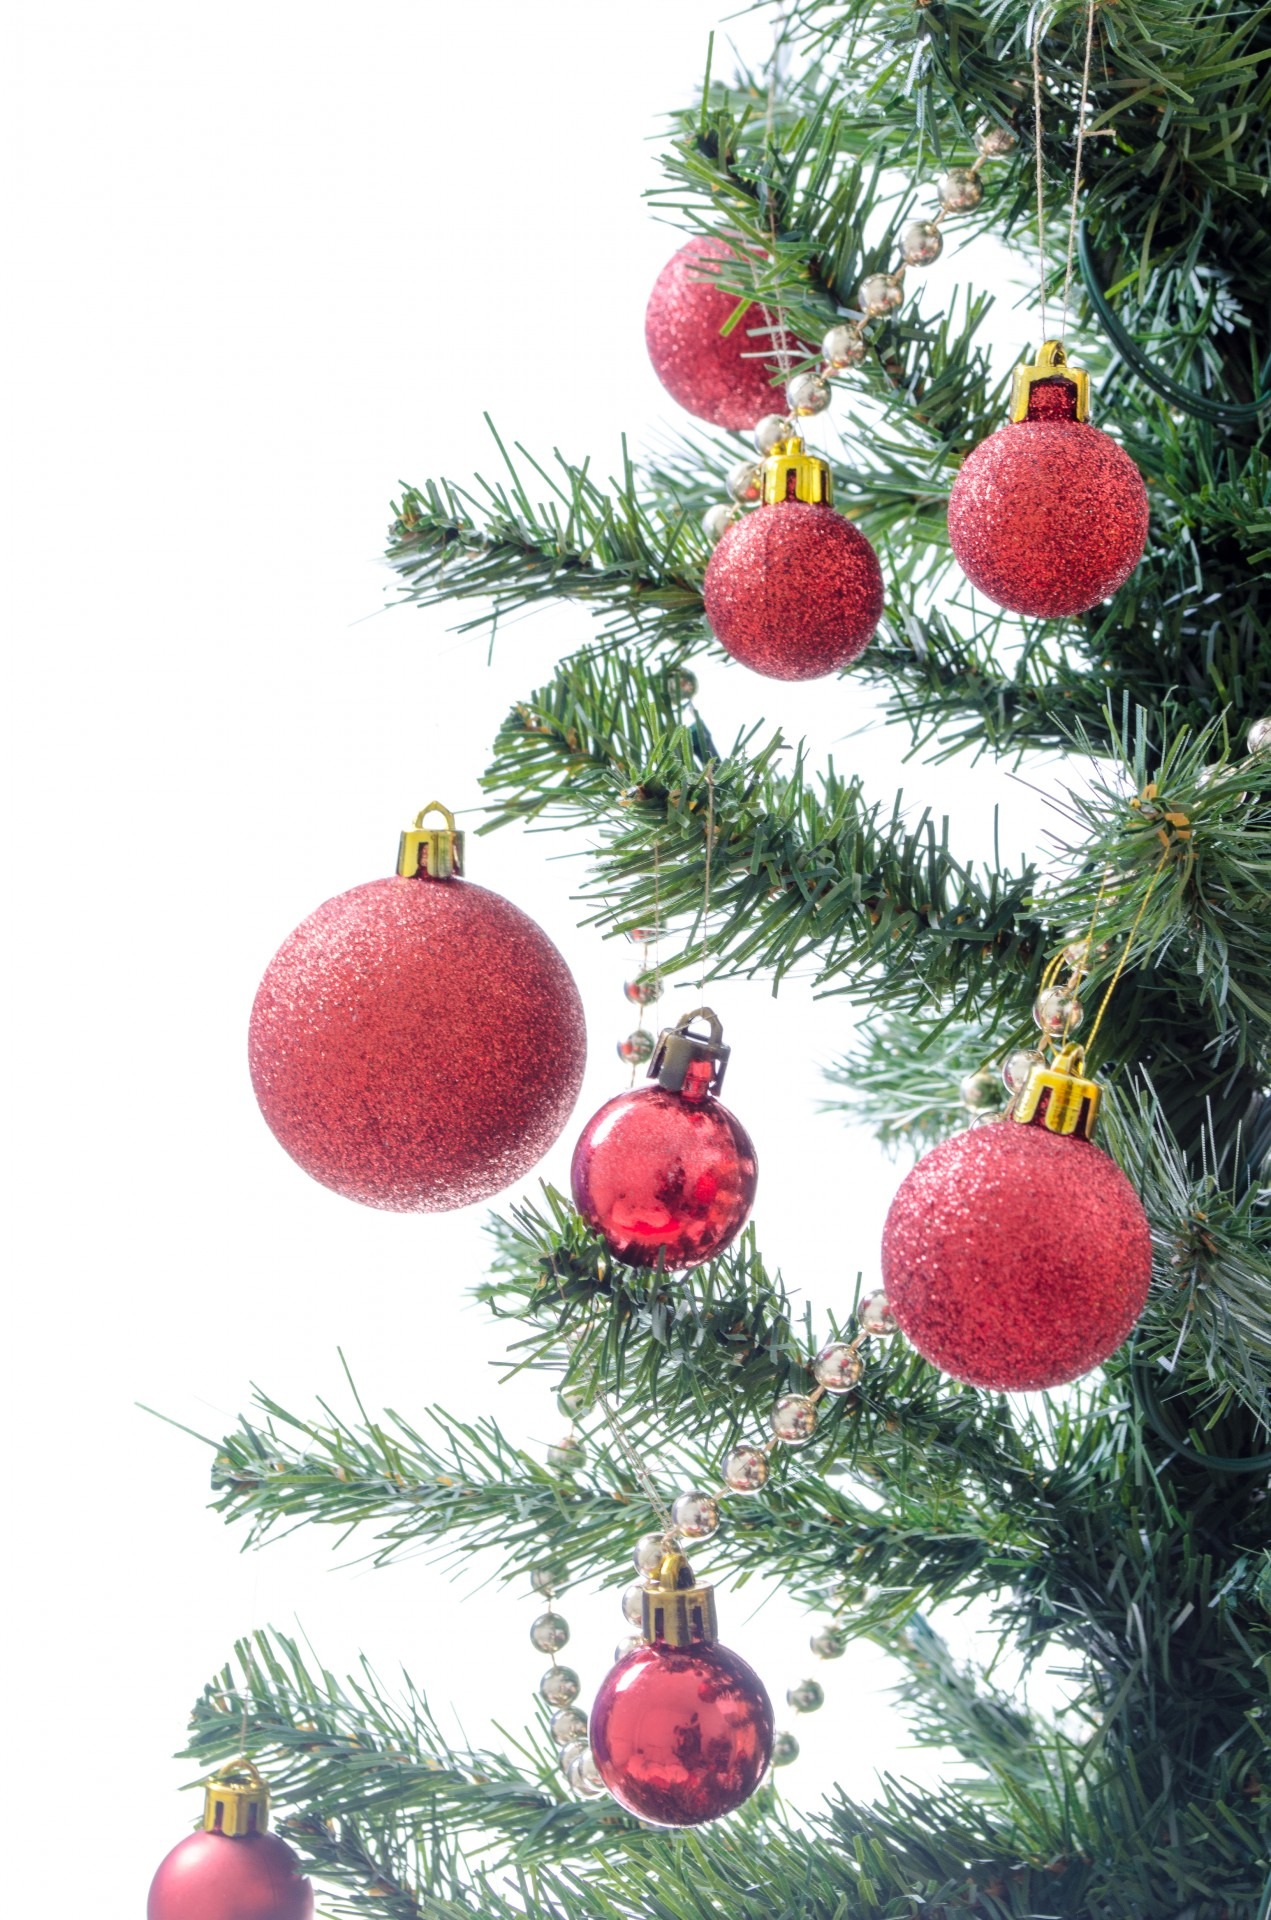
tree, branch, plant, isolated, celebration, gift, decoration, food, produce, holiday, christmas, fir, decor, christmas tree, ornament, celebrate, present, christmas decoration, decorated, xmas, land plant